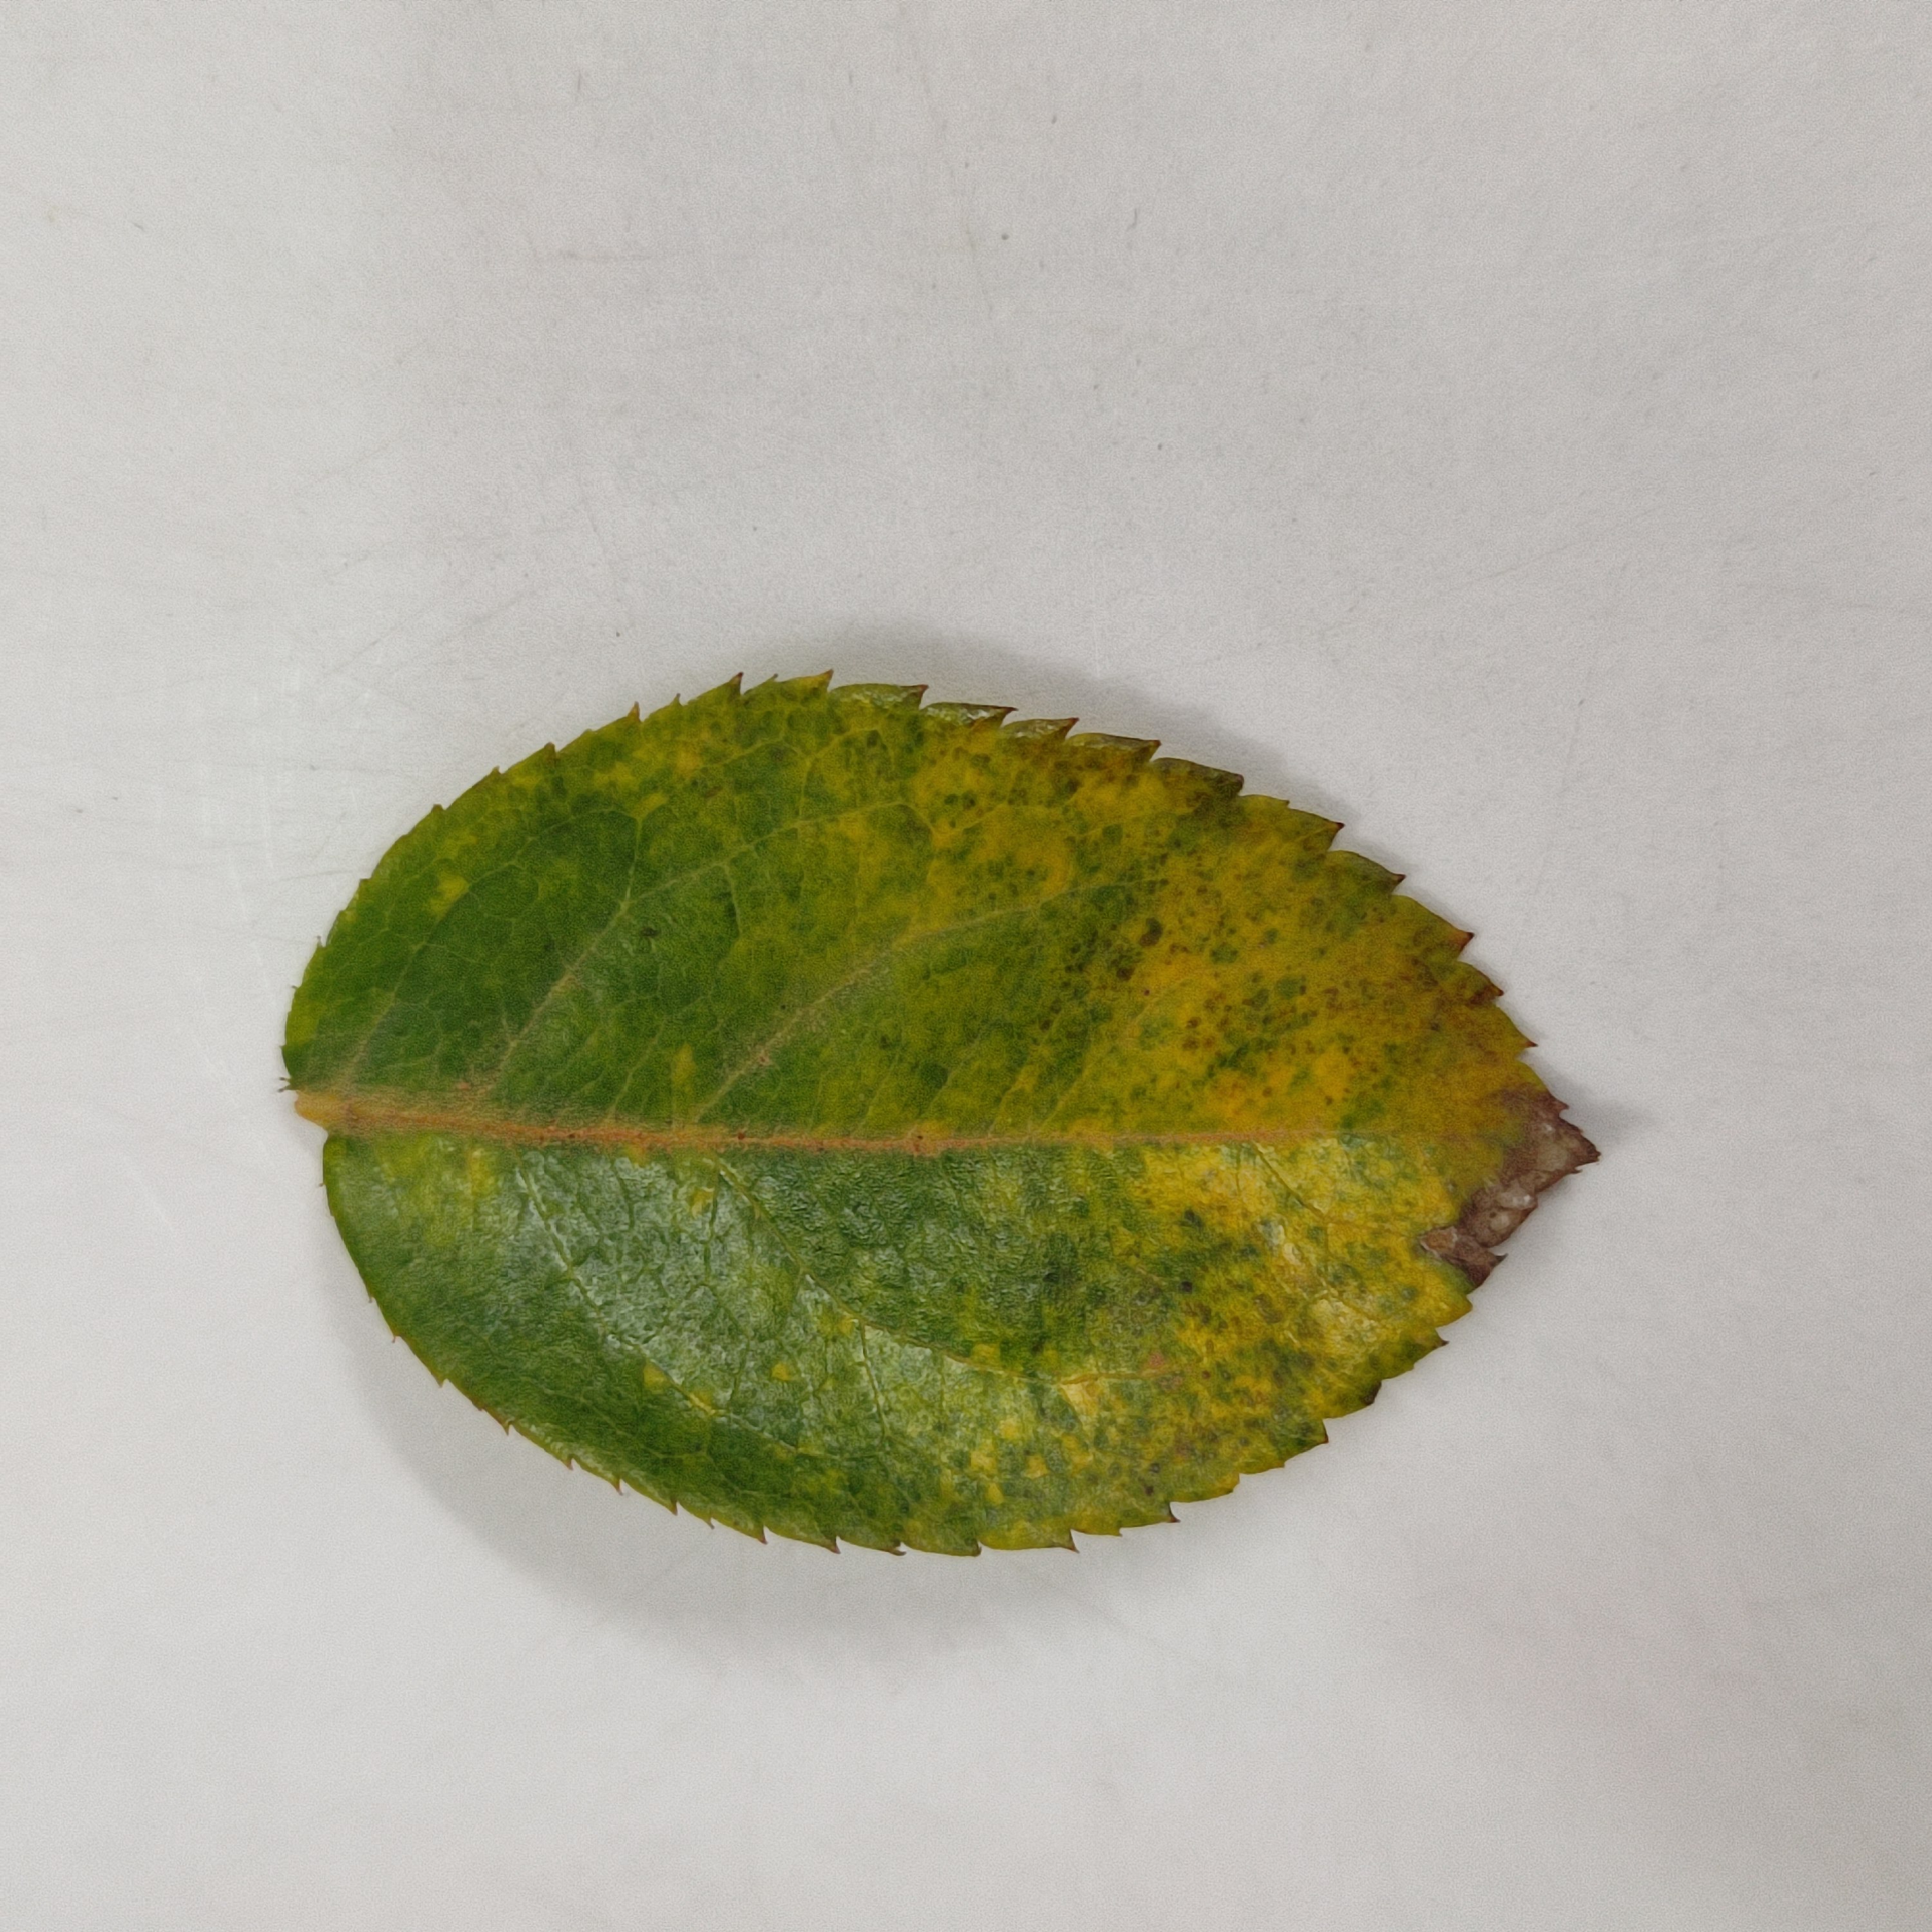
Label: Yellow Mosaic Virus